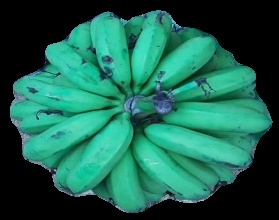
Variety: pachbale
Grade: grade2